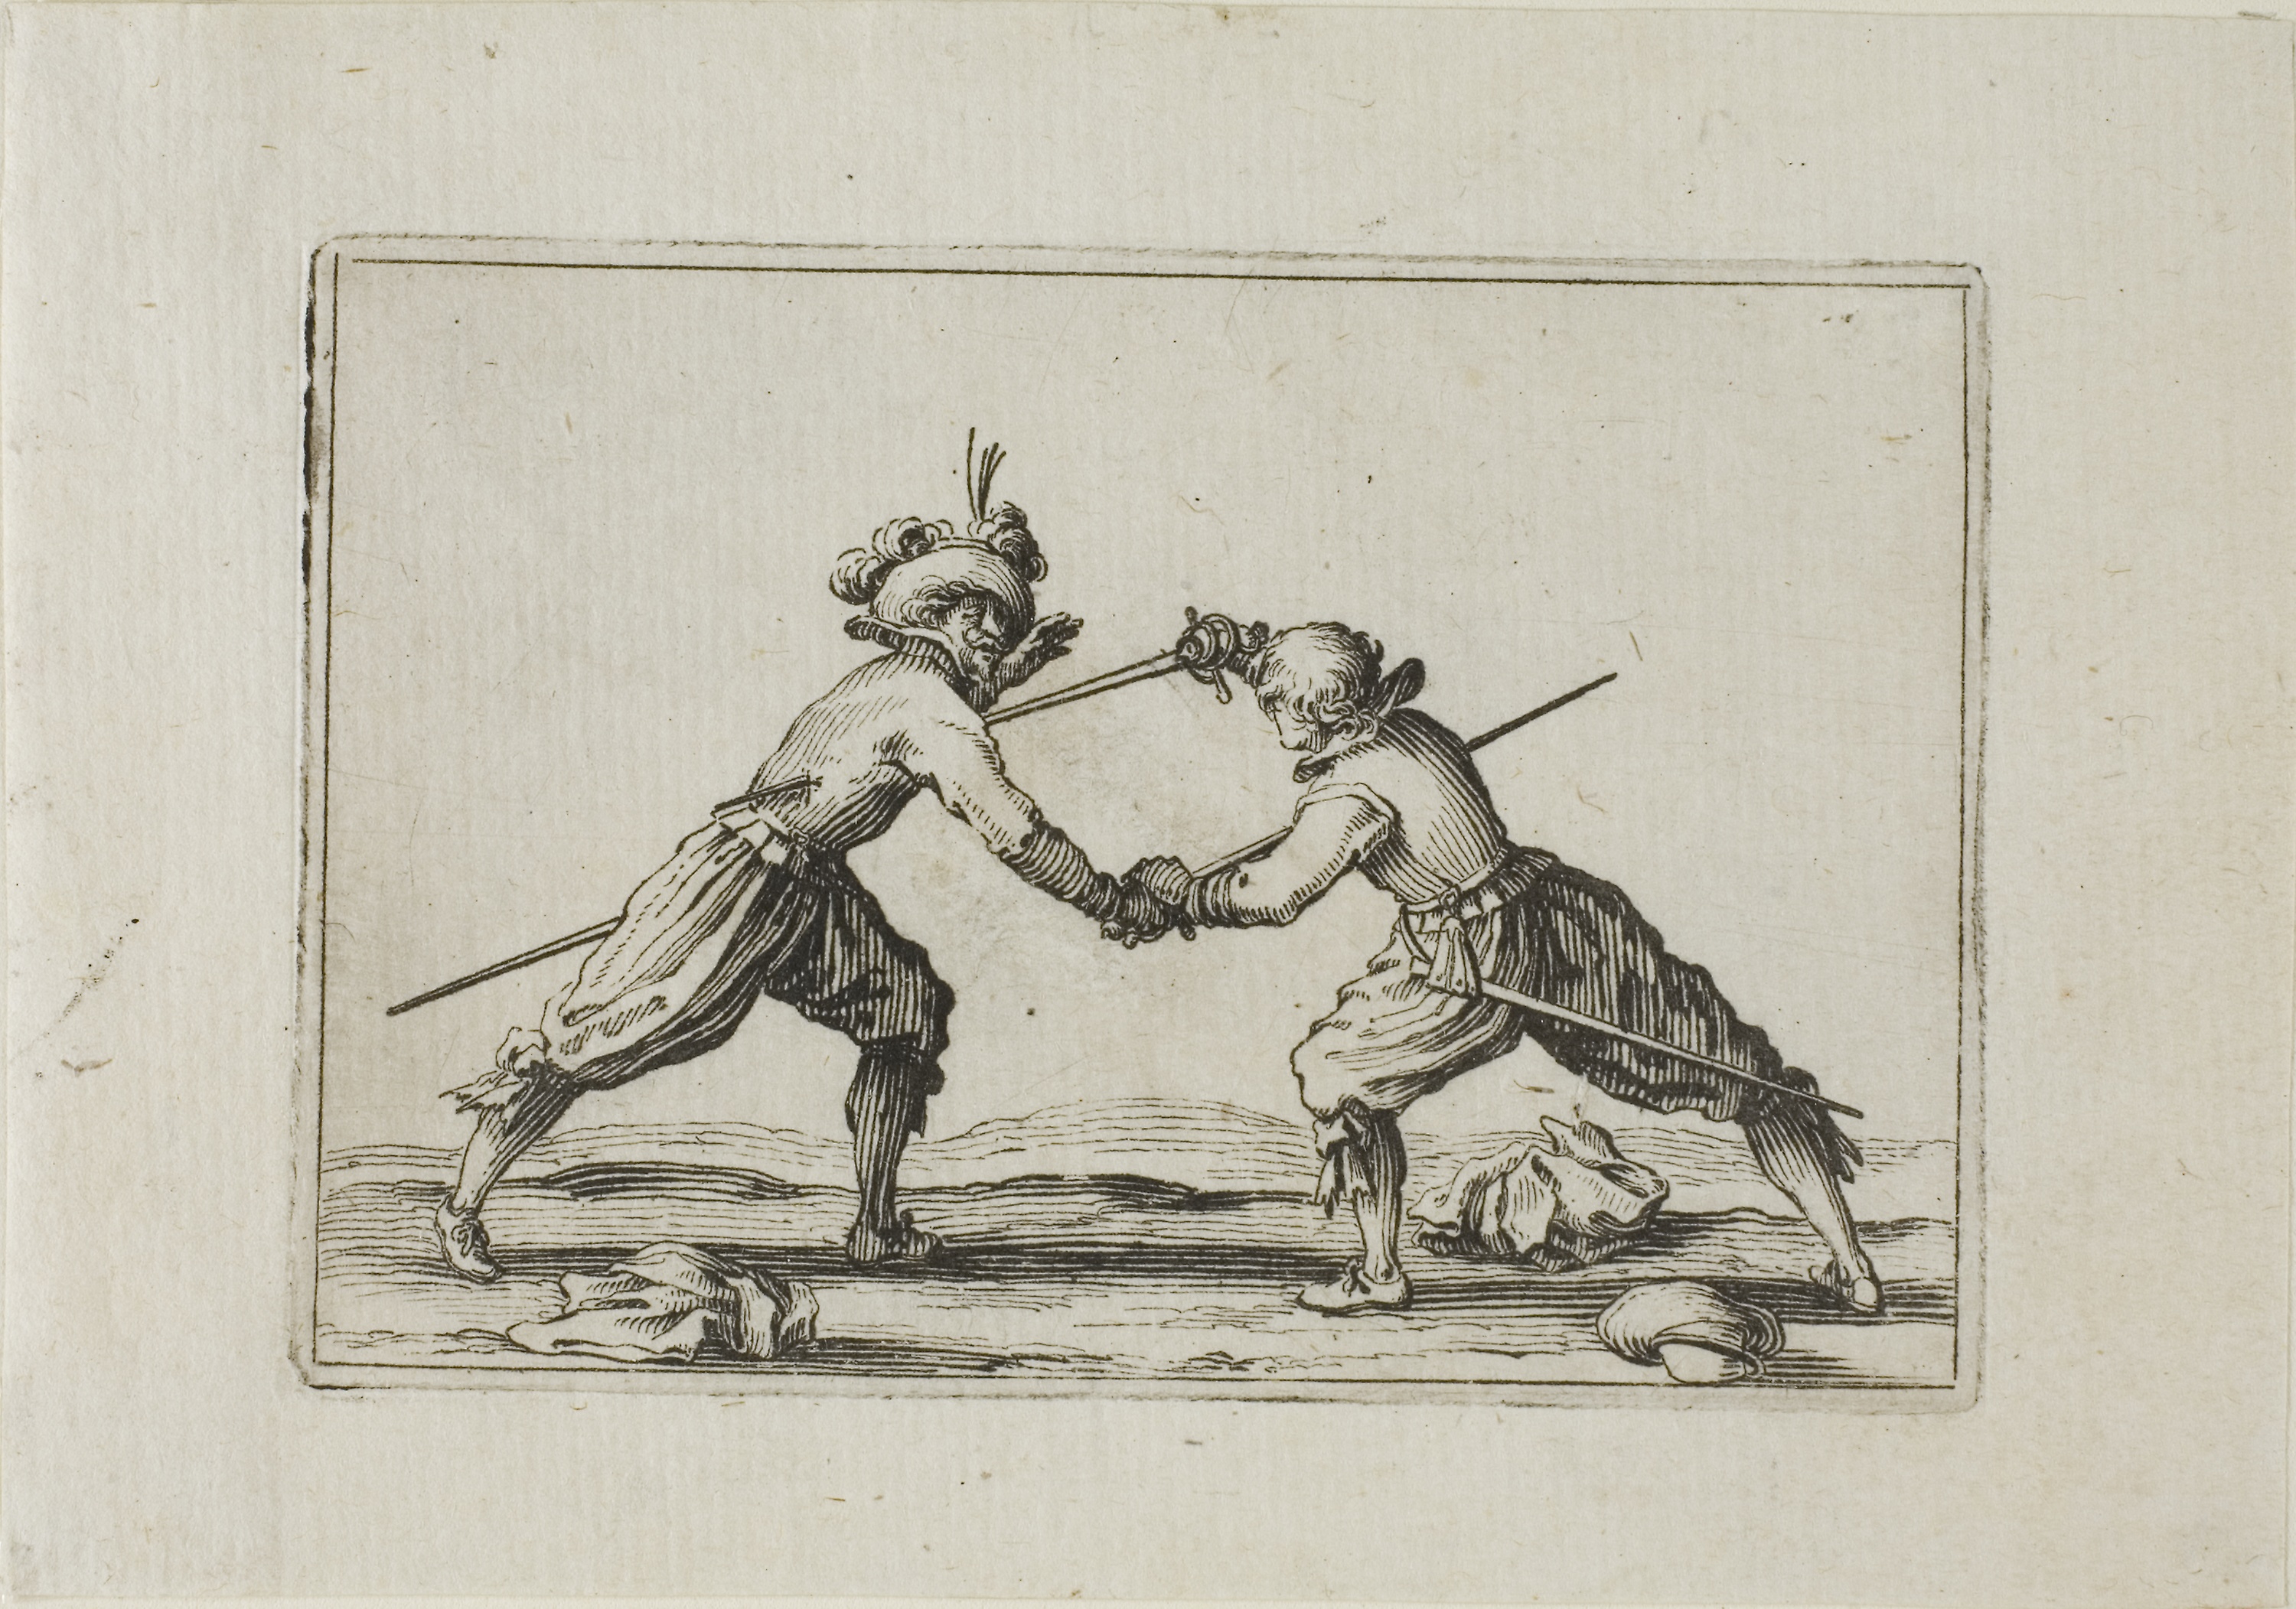
mammal, fauna, horse like mammal, art, drawing, history, pack animal, illustration, artwork, sketch, visual arts